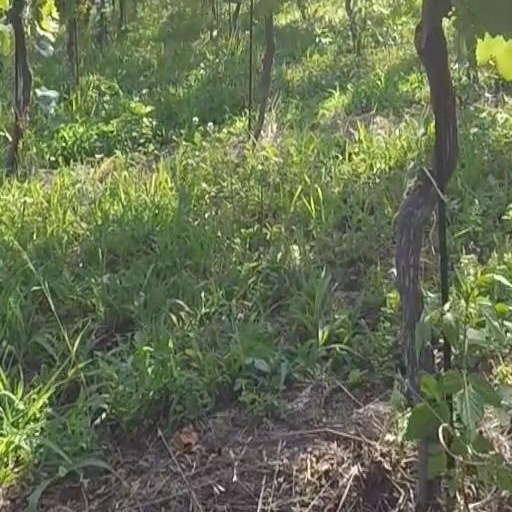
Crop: grape